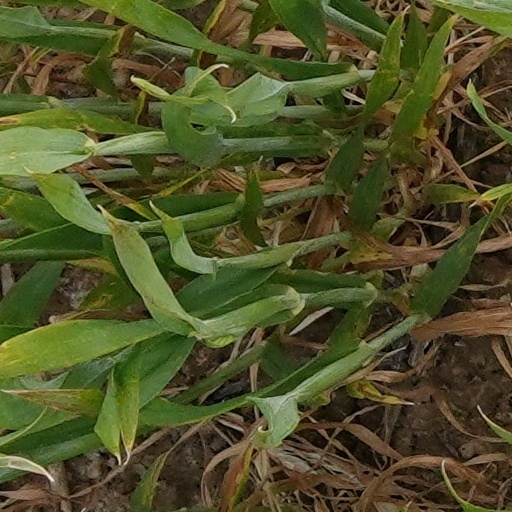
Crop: wheat